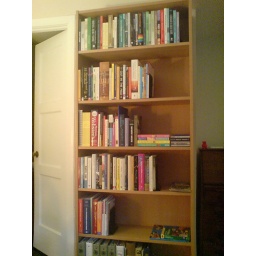
Billy the book case in my house